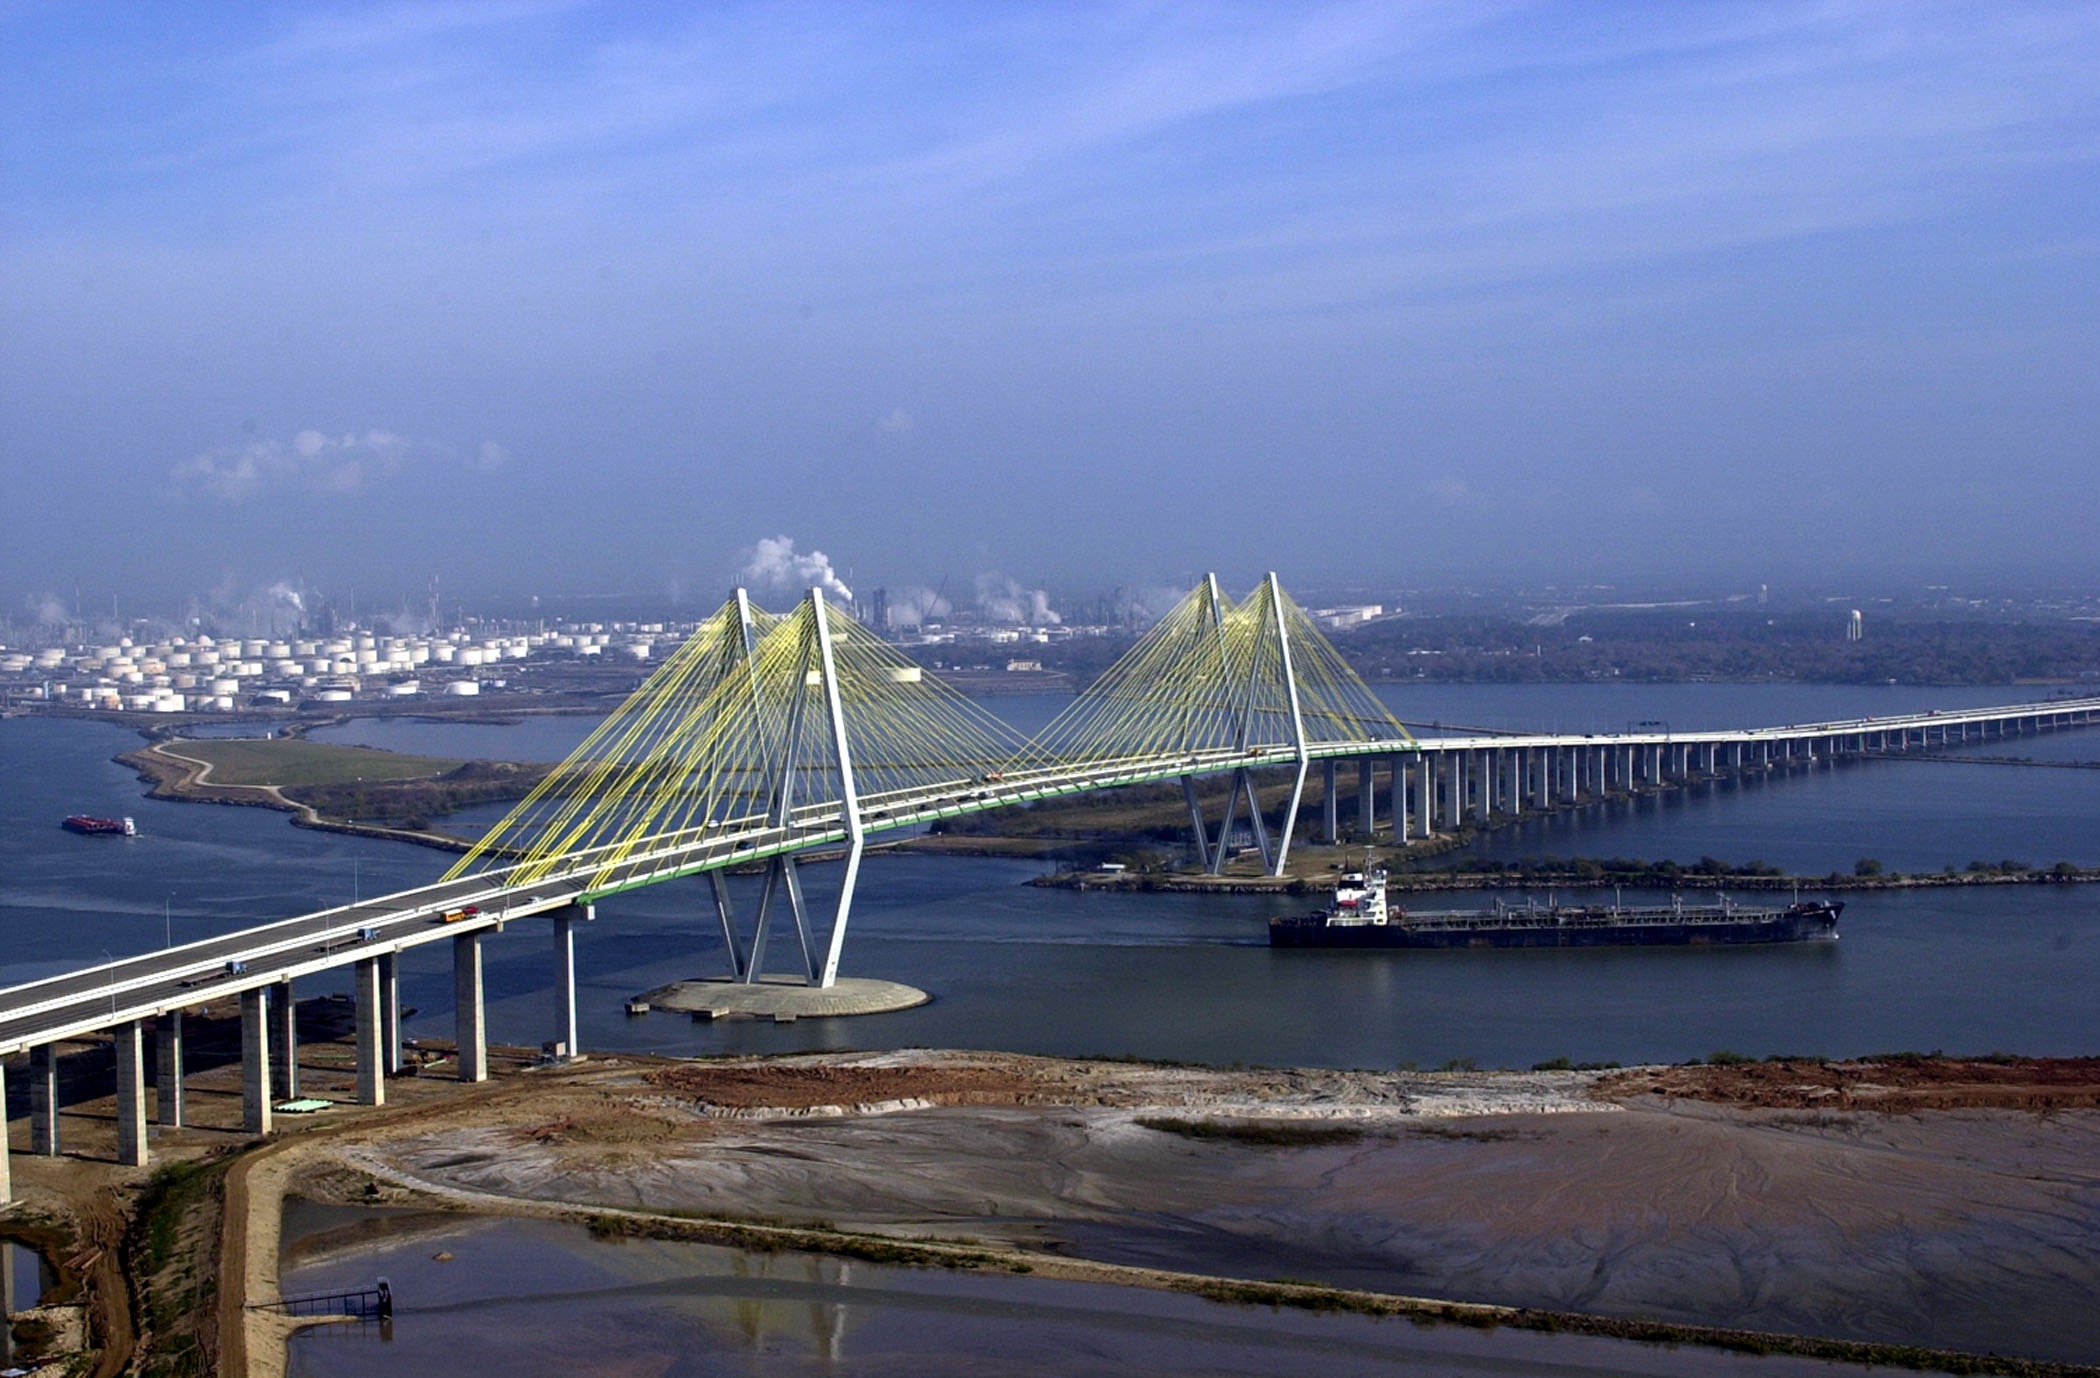
sea, coast, water, nature, horizon, architecture, sky, bridge, highway, summer, shoreline, dusk, inlet, spring, bay, harbor, outside, clouds, buildings, texas, houston, cable stayed bridge, oil refinery, nonbuilding structure